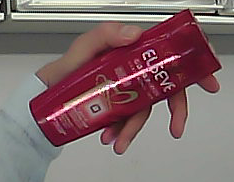
Product: loreal_shampoo